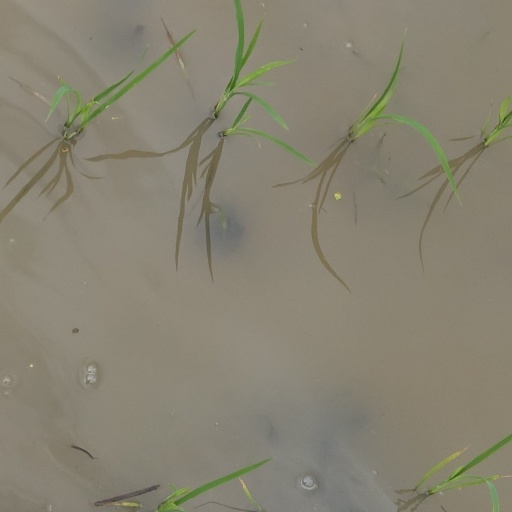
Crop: rice